The Woman Thief

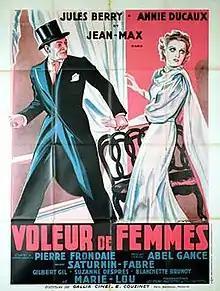

The Woman Thief (French: Le voleur de femmes) is a 1938 French-Italian drama film directed by Abel Gance and starring Jules Berry, Annie Ducaux and Suzanne Desprès.